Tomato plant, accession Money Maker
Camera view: vertical (180 deg); turntable rotation: 270 degrees
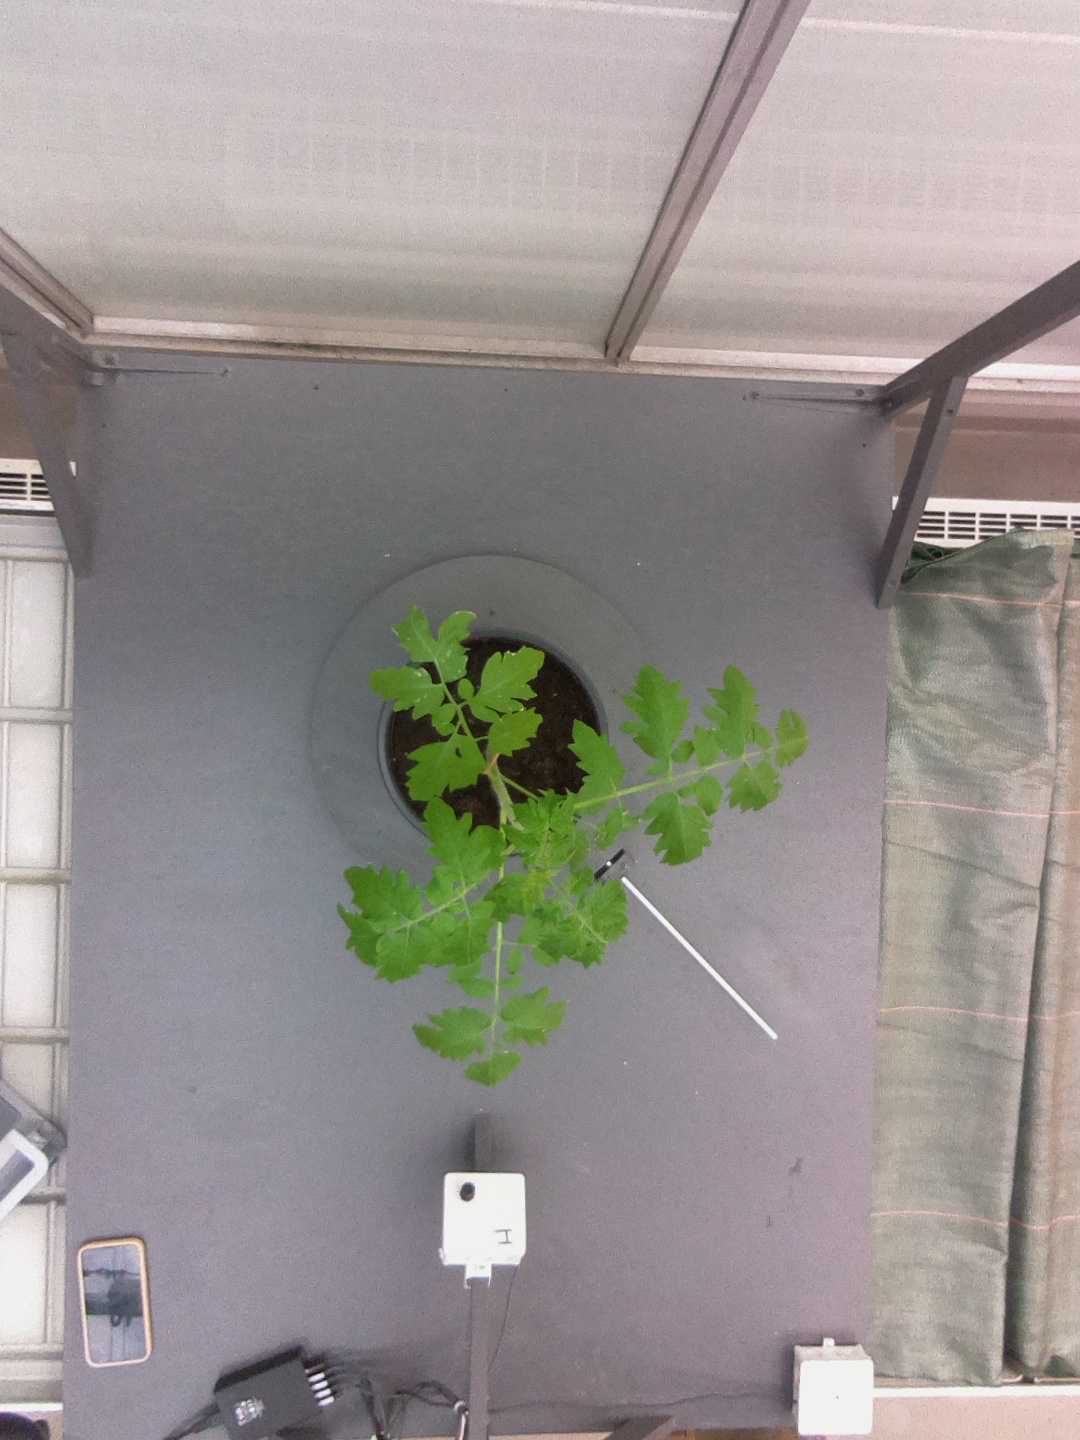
BBCH growth stage 13: 6 of true leaves visible